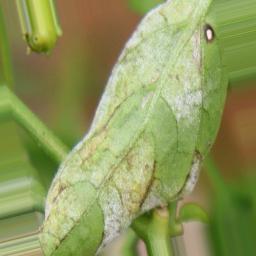
Label: powdery mildew